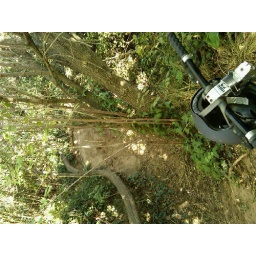
Time to turn around as road goes directly into water soon